Hogna

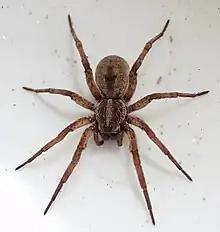
"Hogna lenta" (16 millimeters). Skittish, easily startled and made threat displays. From 36° N 80° W.

"Hogna carolinensis" is among the largest spiders found in the United States; females may have a body length of from to . The carapace of "H. carolinensis" is characterized by an overall dark brown coloration, usually without any patterned variations. Its abdomen has a slightly darker stripe down its center, and its ventral side is black. This spider typically dwells in a vertical tube dug into the ground that may reach as deep as eight inches.